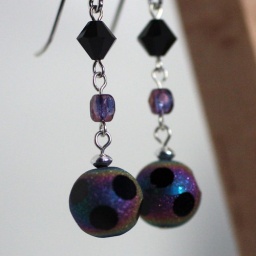
Fun earrings in multicolor glass on sterling silver with crystal and pressed glass